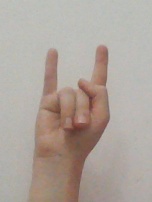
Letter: la